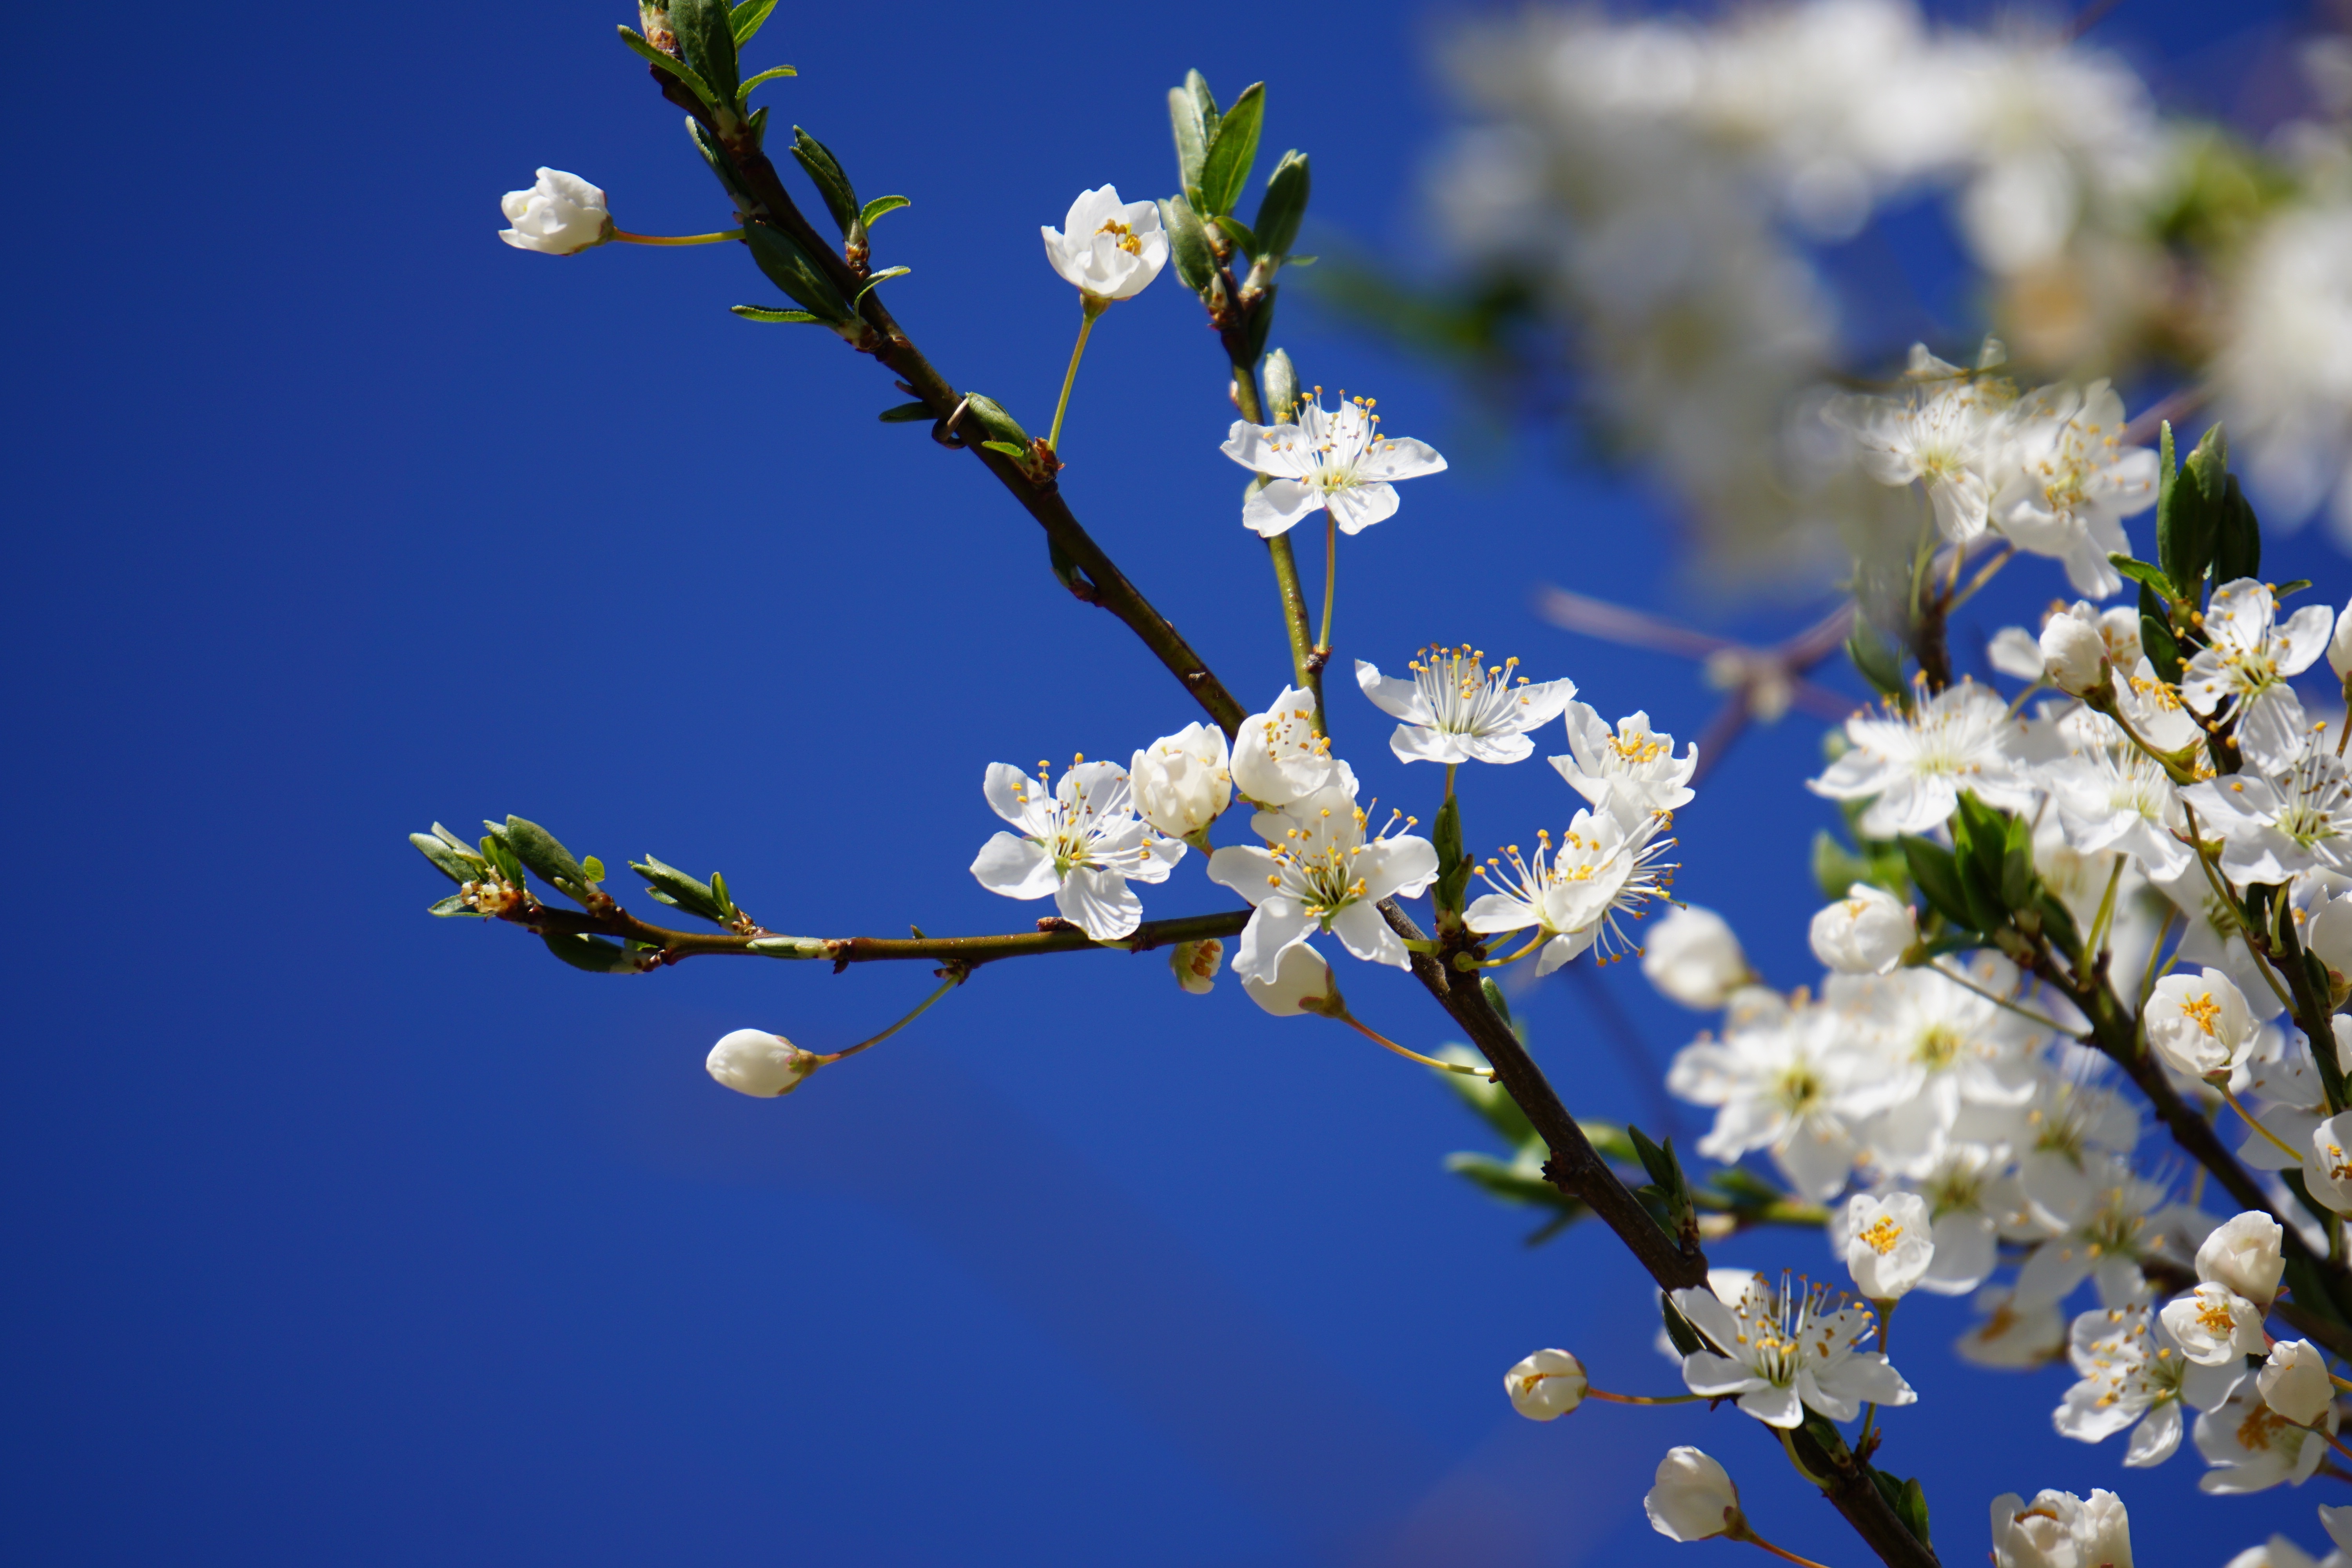
tree, nature, branch, blossom, plant, sky, white, flower, petal, bloom, food, spring, produce, blue, flora, cherry blossom, wildflower, plums, macro photography, flowering plant, against sky, land plant